Immaculate Heart of Mary Seminary

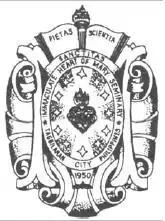
The "Escudo" or "Escutcheon"

The shield, called "escudo" or "escutcheon" of the Immaculate Heart of Mary Seminary, its history and meaning was drafted by Bernard Fuertes. It was drawn and finalized by popular Tagbilaran artists, Ric Ramasola and Tony Arat in 1961.